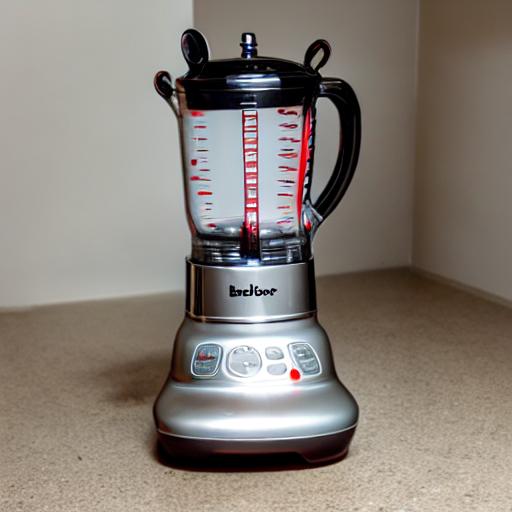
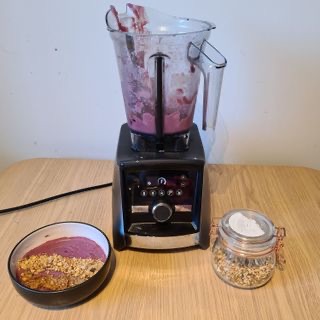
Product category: items_blender
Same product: no